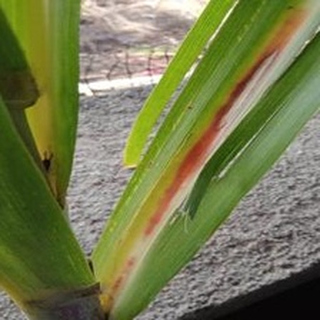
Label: sugarcane_red_rot